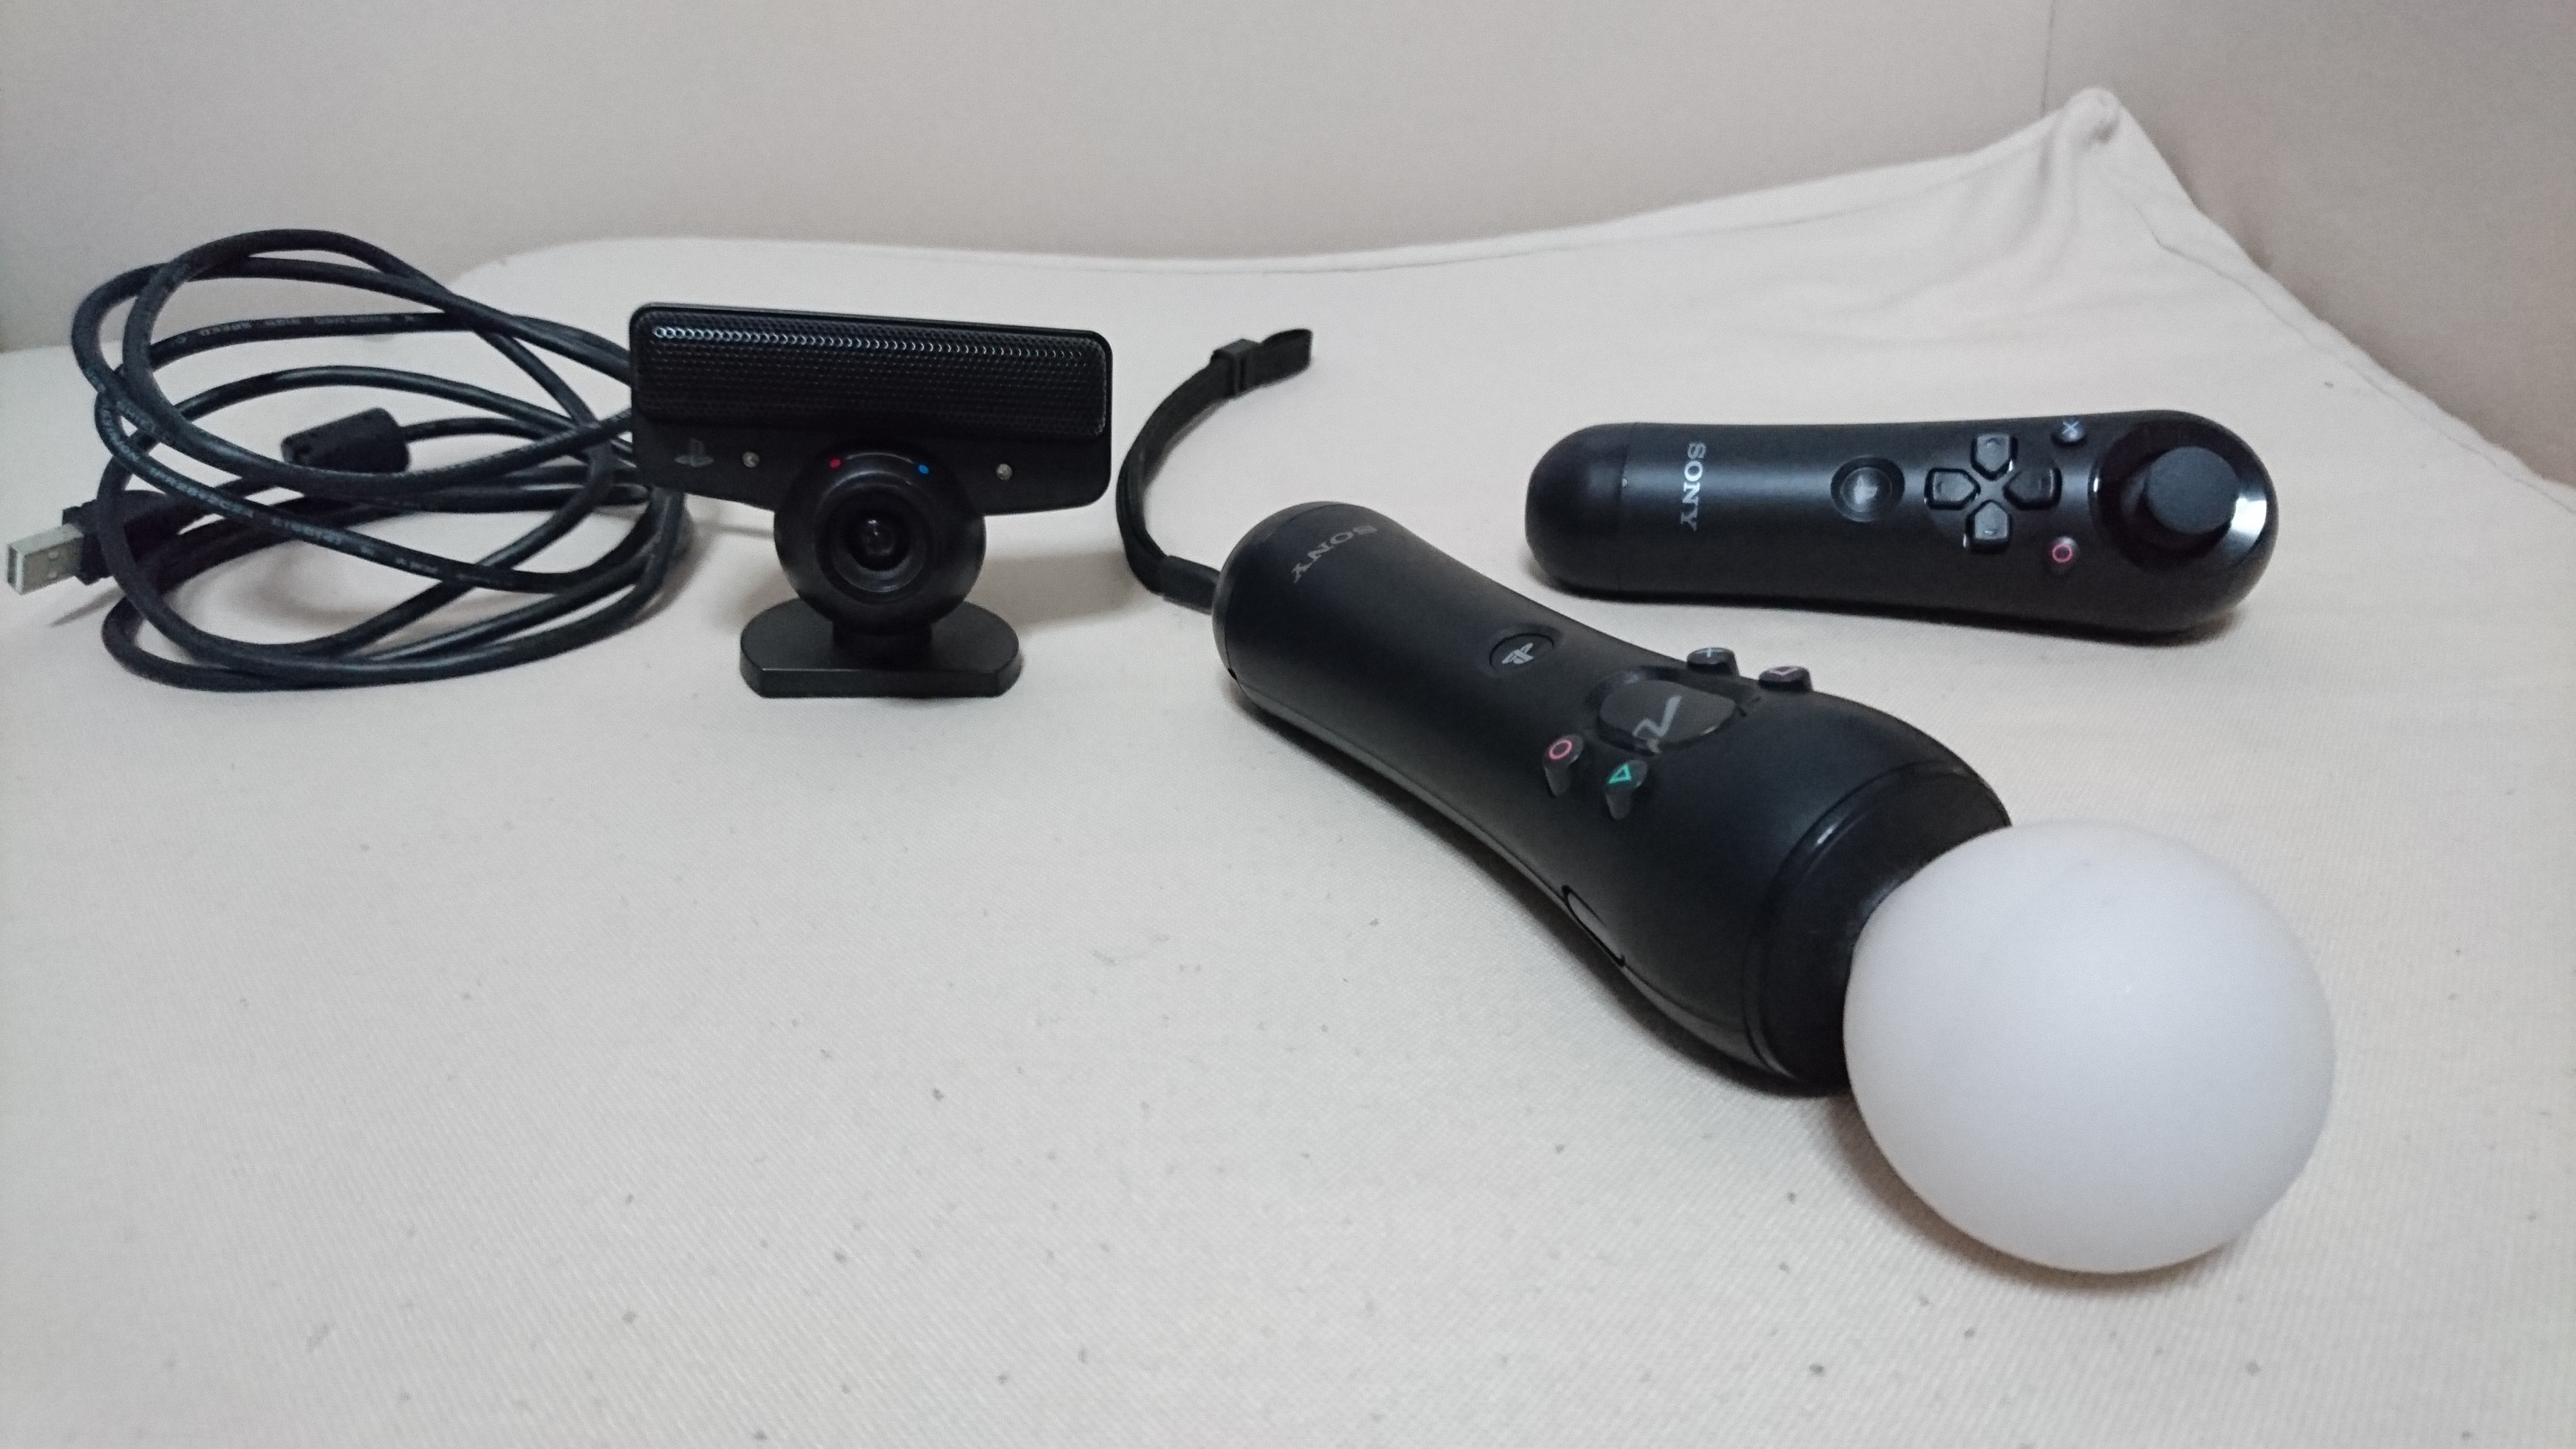
technology, gadget, eye, audio equipment, navigator, electronic device, playstation 3, move controller